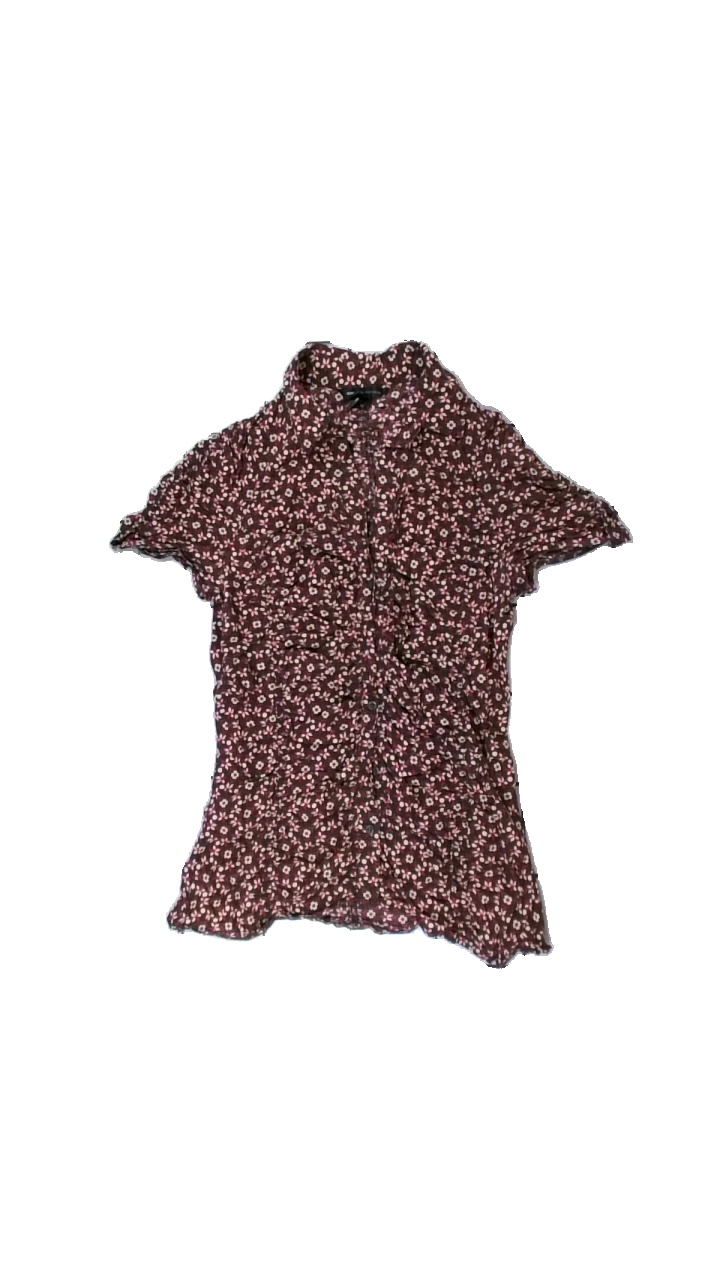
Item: Blouse (Ladies)
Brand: Mango
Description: blommig blus med korta ärmar
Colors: Brown, Purple, White
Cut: Regular
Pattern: Floral print
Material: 57% cotton 43% viscose
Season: All
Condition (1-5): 5
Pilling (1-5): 5
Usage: Reuse
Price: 50-100